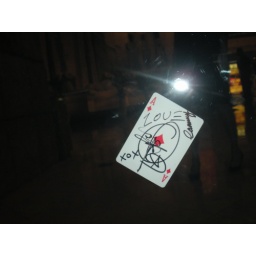
criss angel card in the glass door at the luxor